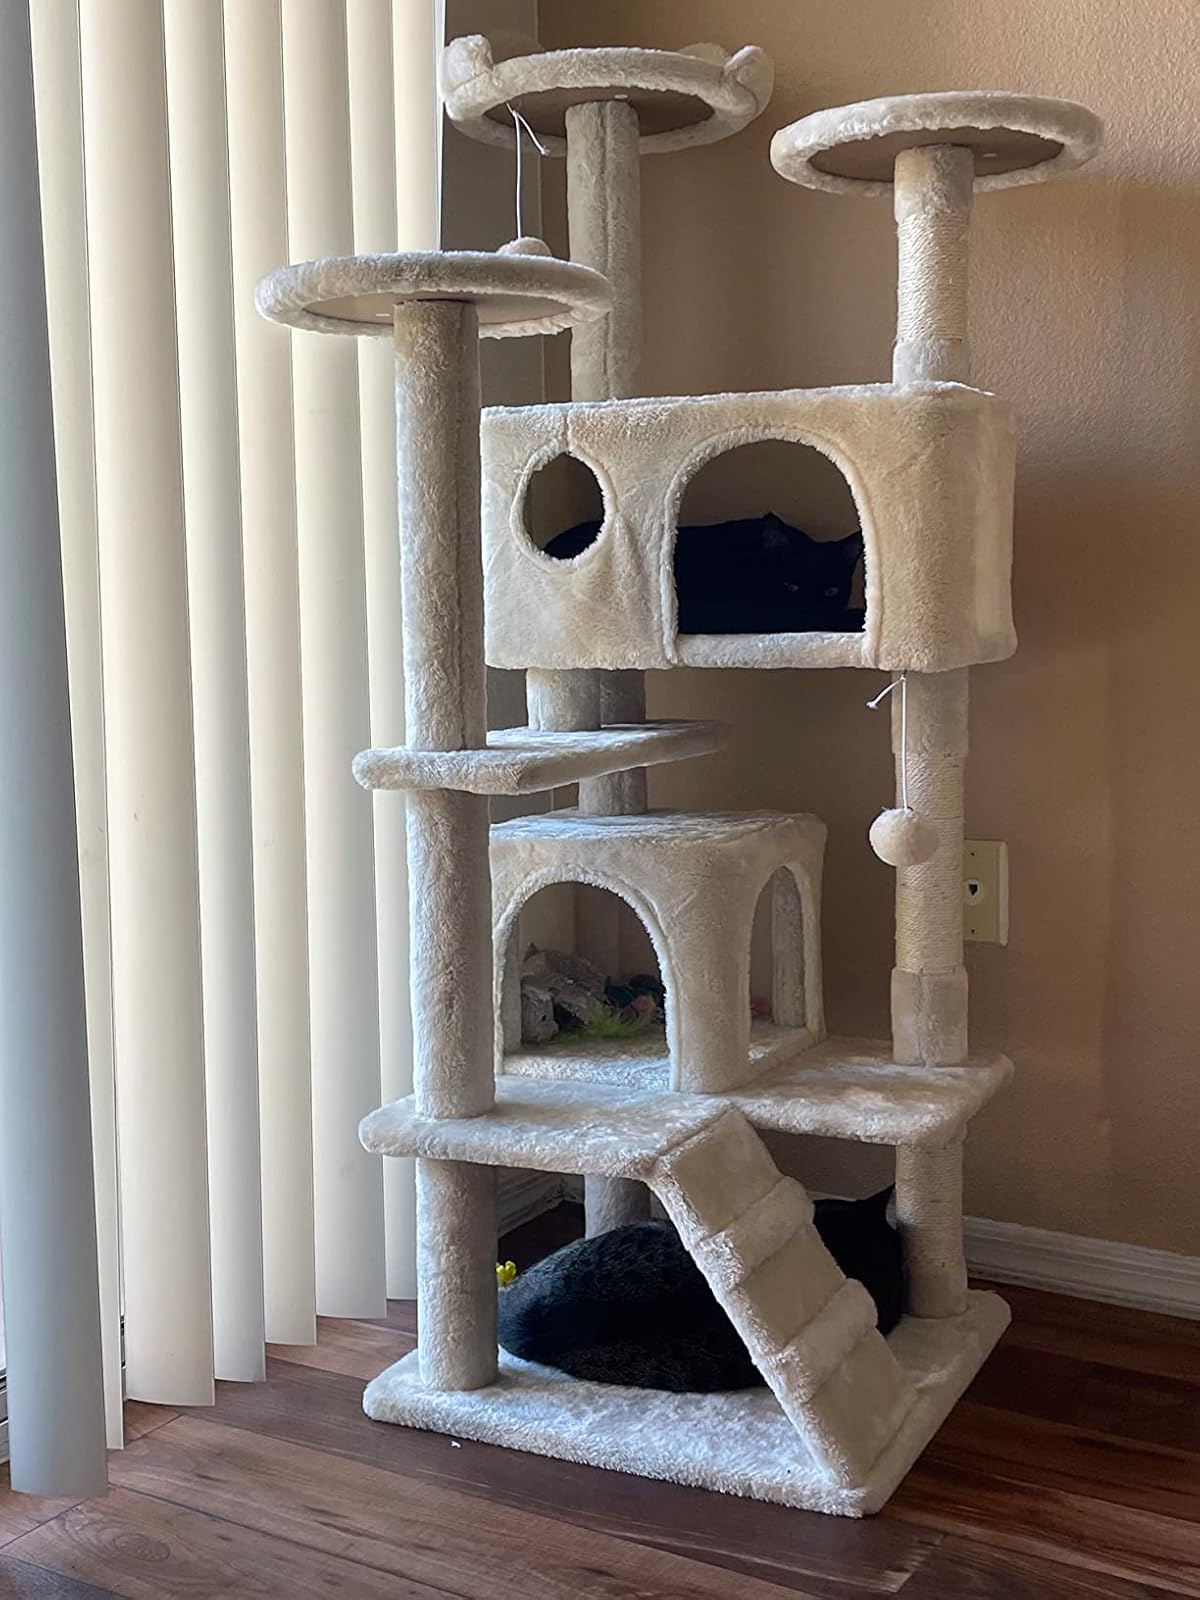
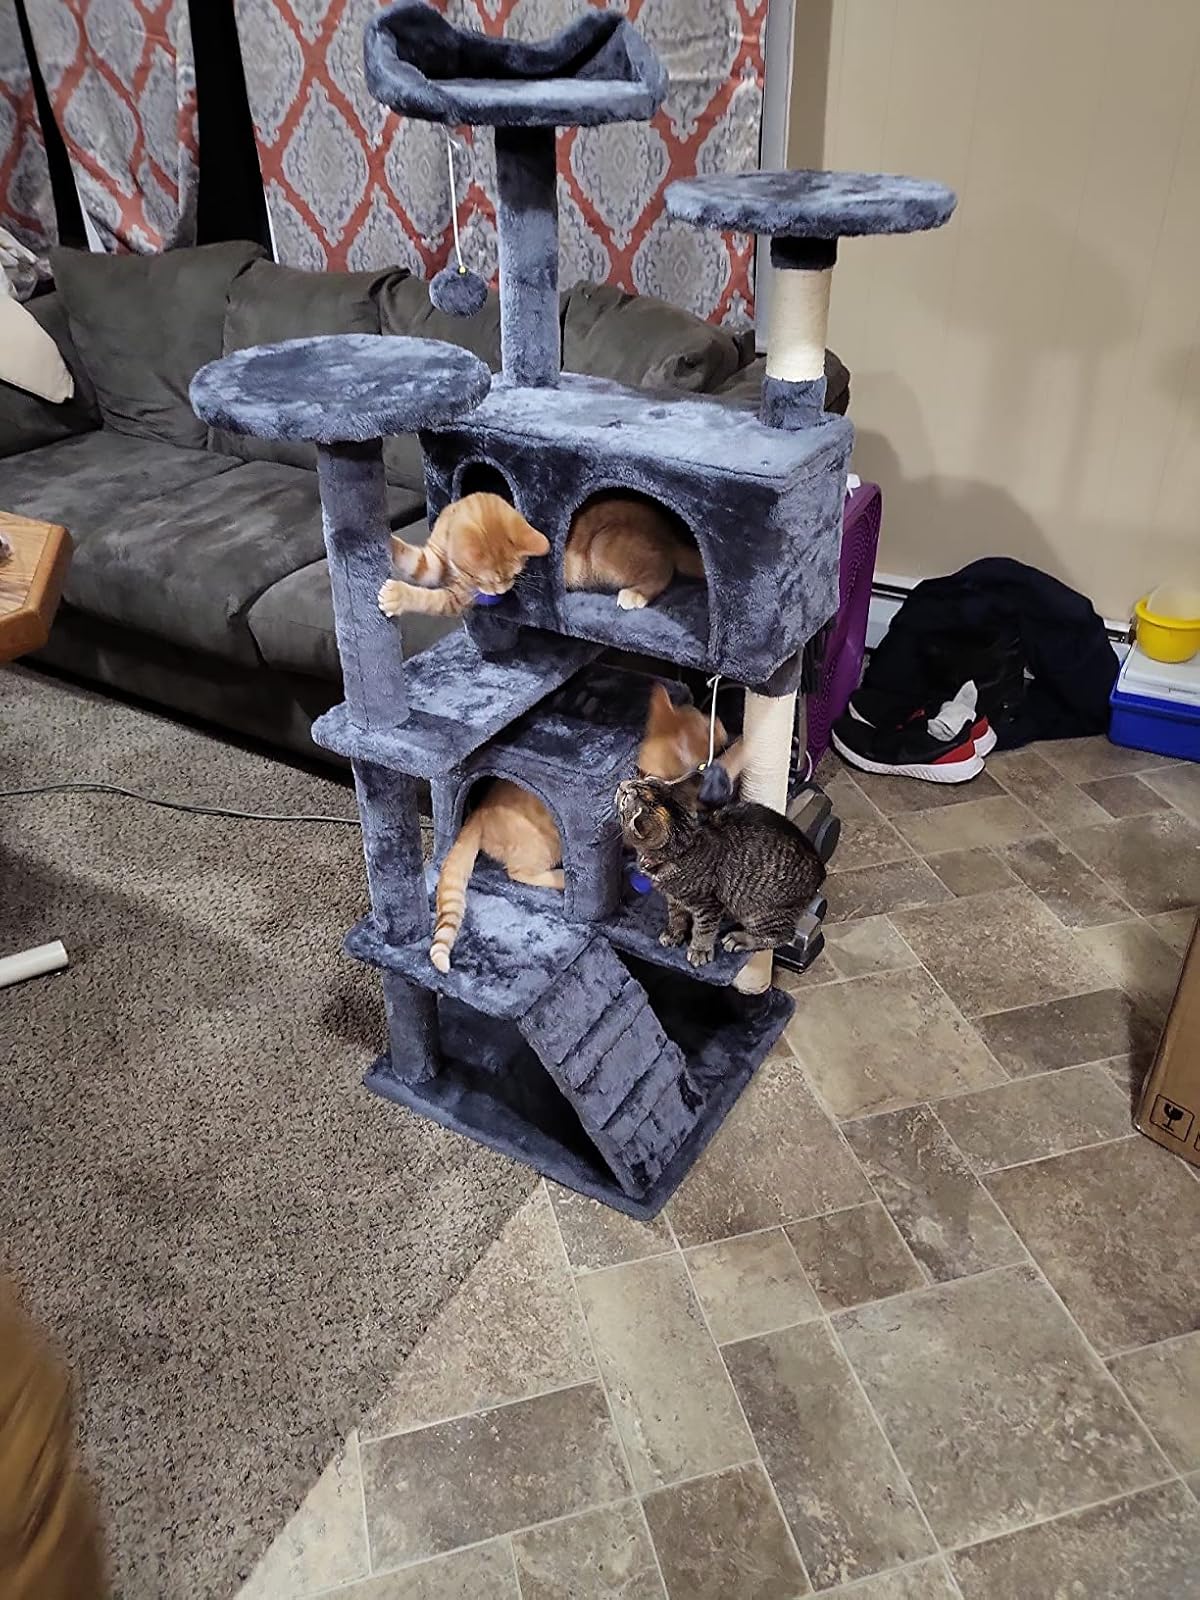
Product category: items_cat tree
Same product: no